Ugo da Carpi

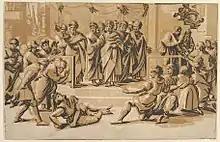
The "Death of Ananias", aftyer one of the Raphael Cartoons.

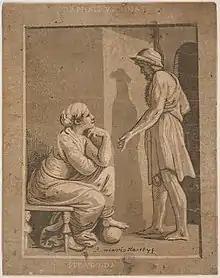
"Raphael and His Mistress" or "Penelope and Odysseus"

One of Ugo's important early commissions, about 1515, was the "Sacrifice of Abraham" from the Venetian publisher Bernardino Benalius. It was a large black and white print on four joined sheets. As framed, it measures 110.5 x 138.4 x 1.9 cm (43 1/2 x 54 1/2 x 3/4 in.). It is thought to be one of only a few prints designed by Ugo himself, and contains stylistic elements borrowed from Dürer and Titian. It was following this first commission that he requested a patent for his technique.